Article 14 of the Constitution of Singapore

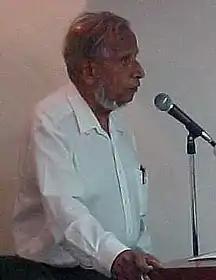
In a 1992 case in which Opposition MP Joshua Benjamin Jeyaretnam "(pictured here in November 2005)" was sued for defamation by the Senior Minister (and former Prime Minister) Lee Kuan Yew, the Court of Appeal held that Jeyaretnam could not rely on a public figure defence

Counsel for the respondent had argued that the right to free speech compelled the adoption of the real risk test. However, the Court declined to consider the matter as it had already decided to adopt the test, and since full arguments had not been made on the point. Nonetheless, Loh J. said that the courts had to define the offence "consistently with the words, structure and spirit of Art 14, which clearly demand some kind of balance to be struck between the freedom of speech, which is the rule, and the offence of contempt, an exception to the rule. At the very minimum, neither can be defined in such a way that renders the other otiose." He noted that the respondent's counsel had not argued that the offence is inherently unconstitutional, and that a majority of cases had concluded that the real risk test, coupled with a right of fair criticism, is a reasonable limitation on free speech.